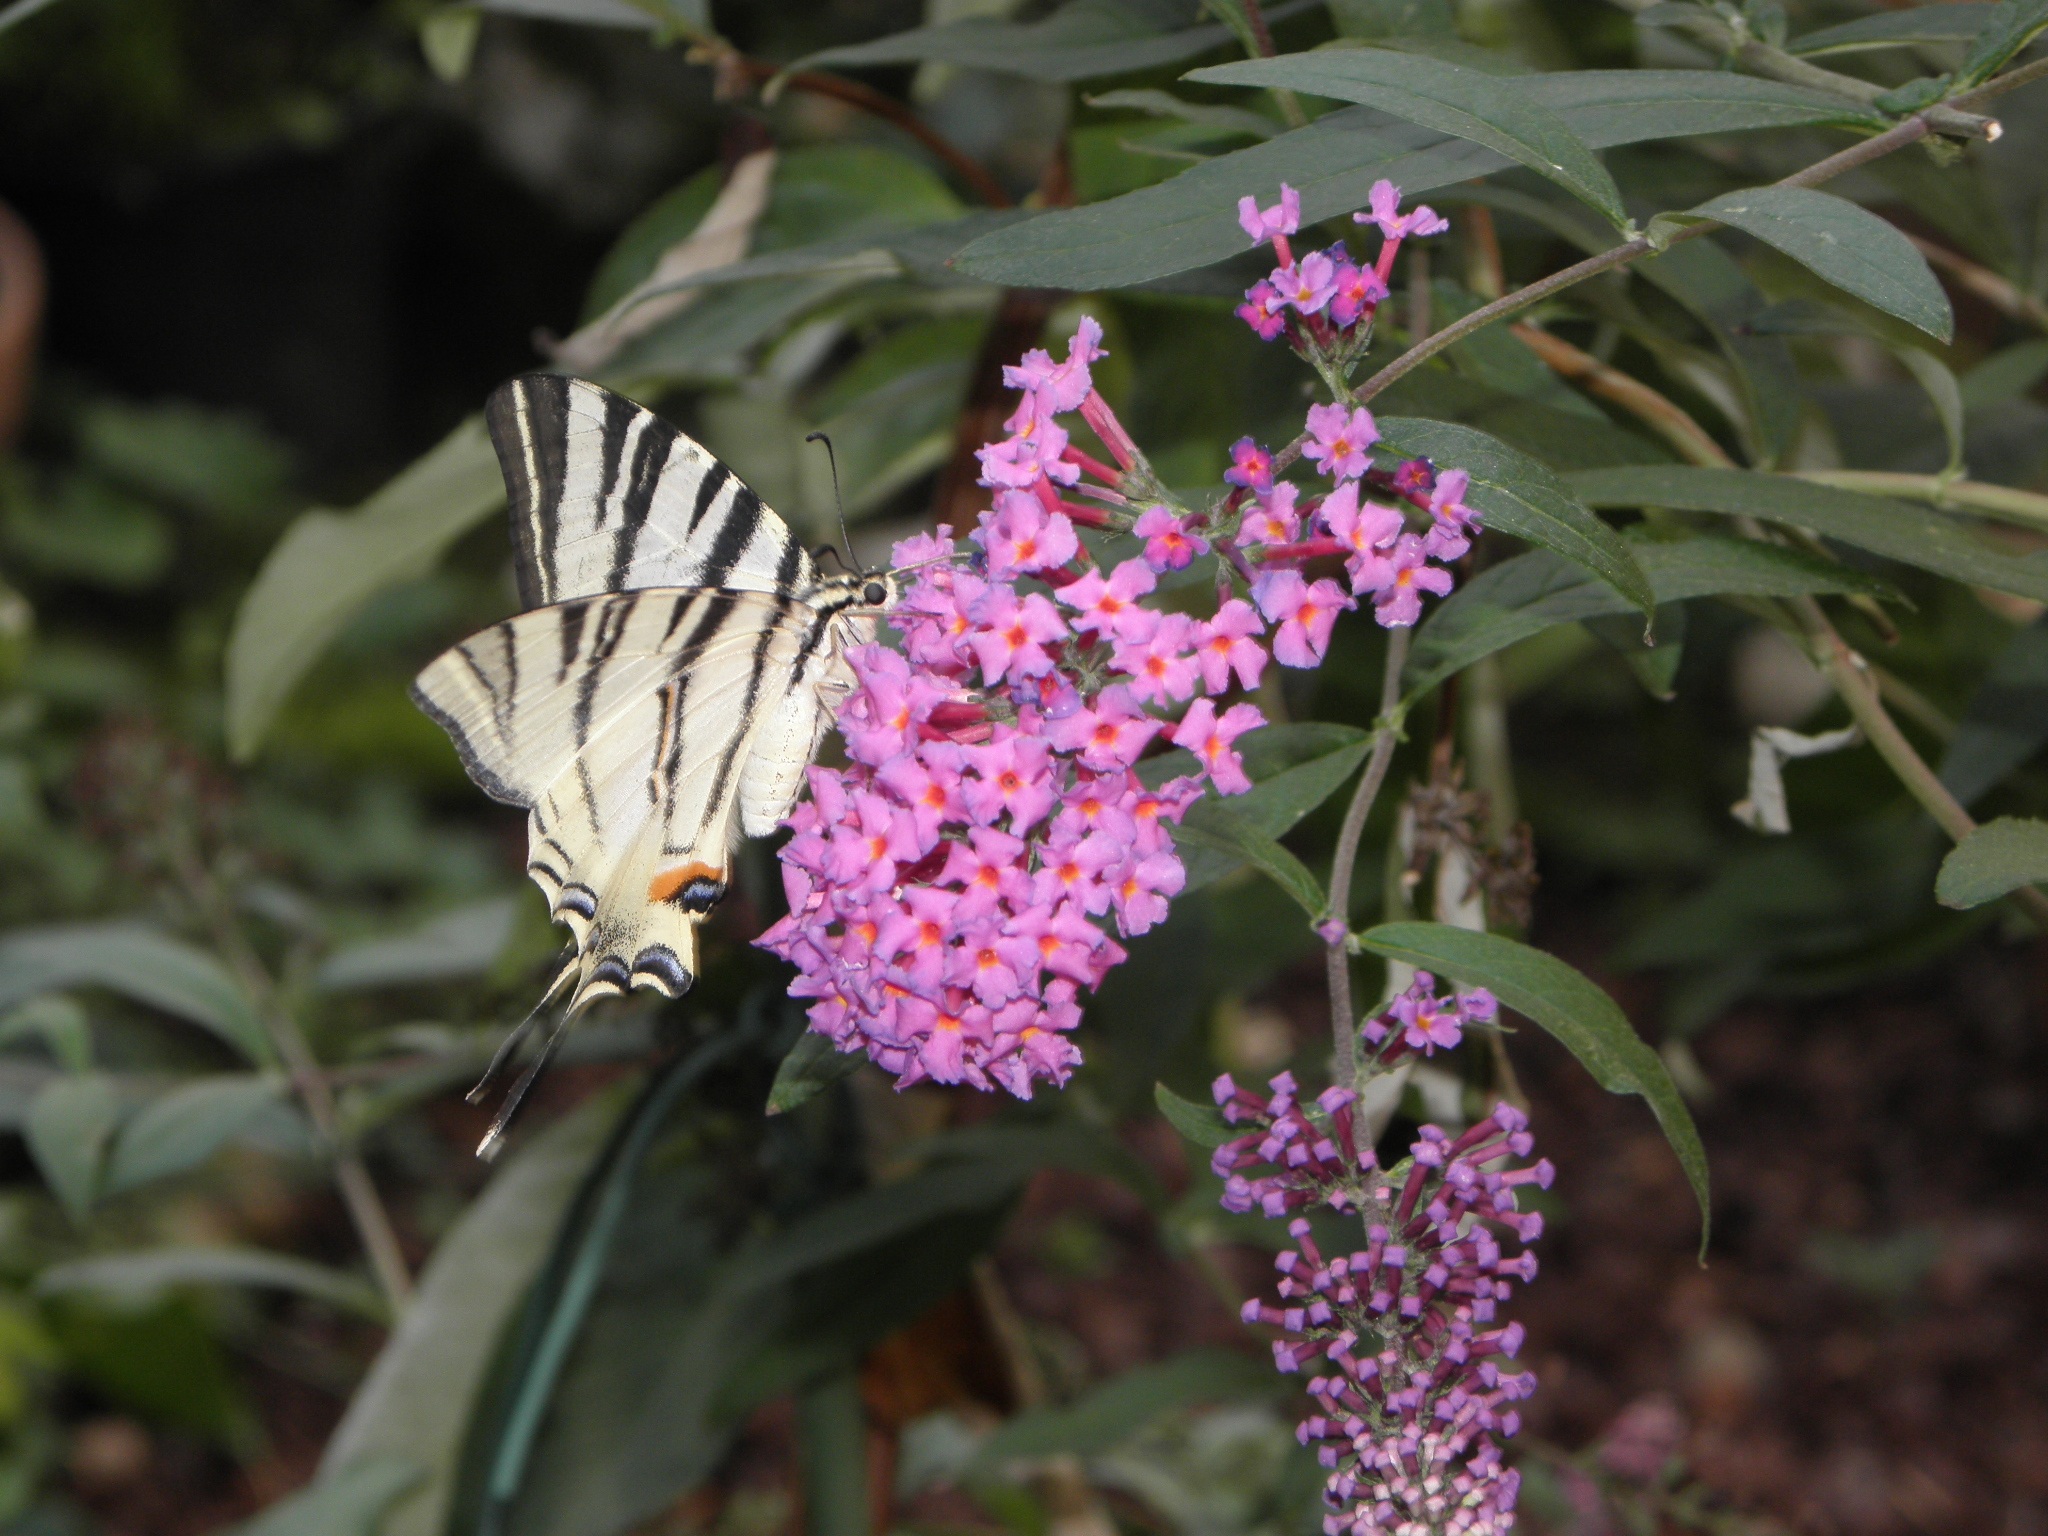
nature, blossom, plant, flower, herb, insect, botany, butterfly, flora, fauna, invertebrate, wildflower, flowers, shrub, nectar, flowering plant, pollinator, land plant, moths and butterflies